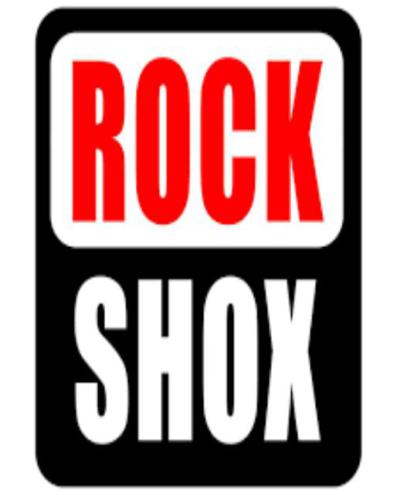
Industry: Transportation